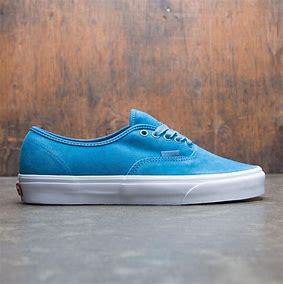
Brand: Vans
Model: Authentic